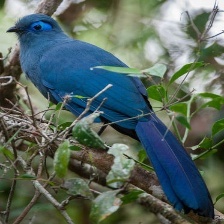
Species: BLUE COAU
Scientific name: COUA CAERULEA